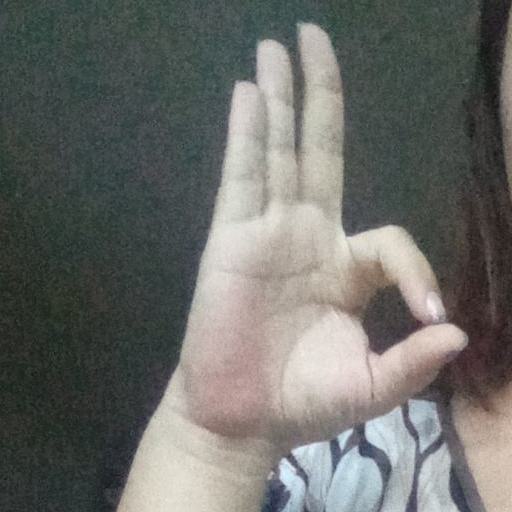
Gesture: ok